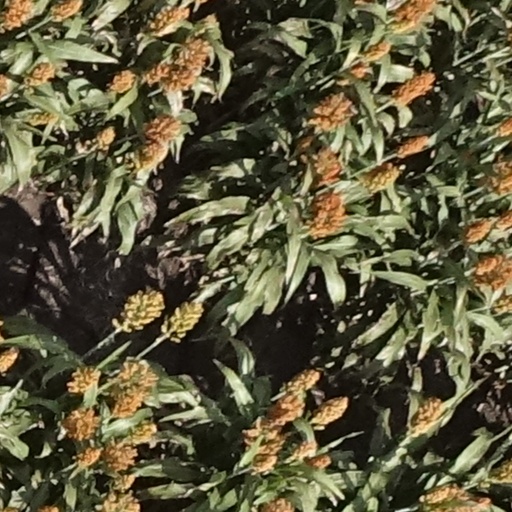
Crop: sorghum